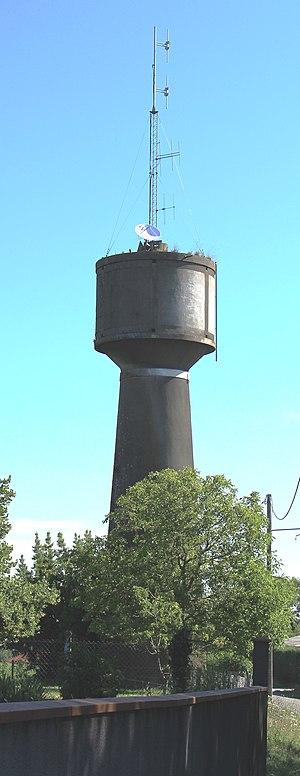
Château d'eau de Campistrous (Hautes-Pyrénées)
Campistrous est une commune française située dans le département des Hautes-Pyrénées, en région Occitanie.